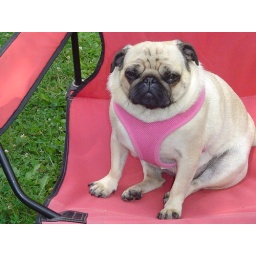
Mia in a lawn chair on her chair in her pink soft harness